Team AmeriVet

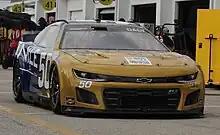
Conor Daly in the No. 50 at Daytona International Speedway in 2023

In late 2019, rumors circulated that Mayweather planned to start a new NASCAR Cup Series team under his brand, The Money Team, with intentions to compete in the 2019 Ford EcoBoost 400 and run full-time in 2020. However, the team did not participate in any races during 2019 or 2020.